Higher Institutions Football League

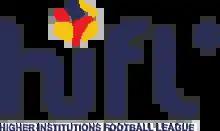
HiFL Logo

Higher Institutions Football League (HiFL) is an annual football competition for higher education institutions in Nigeria. The League is open to all member universities of the Nigerian University Games Association (NUGA) and all games except the Final Four are played in the campuses of participating schools. Winners of the League are scheduled to represent Nigeria at the Summer Universiade of the International University Sports Federation (FISU) games. HiFL® is the football franchise of Higher Institutions Sports League (HiSL™), an asset created and managed by PACE Sports and Entertainment Marketing Limited.